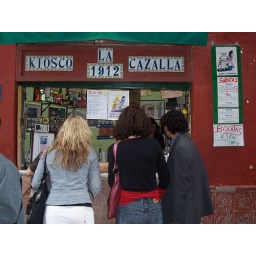
hole in the wall pain go by by bar